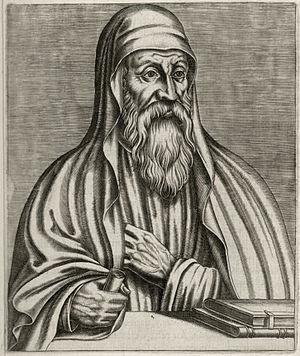
La lectio divina est une expression latine qui fait référence à une méthode de prière développée par les Pères de l'Église, inspiré du modèle judaïque PaRDeS. C'est un exercice de lecture spirituelle. Partant de la lecture d'un texte à caractère spirituel, la Bible, les psaumes ou les œuvres des auteurs chrétiens, elle se prolonge dans la réflexion sur ce même texte, se poursuit par un dialogue avec Dieu se terminant par une écoute silencieuse de Dieu. La lectio divina se pratique seul ou en groupes de prières.
La conception virginale est la doctrine biblique et coranique selon laquelle Marie a conçu le Christ tout en restant vierge.